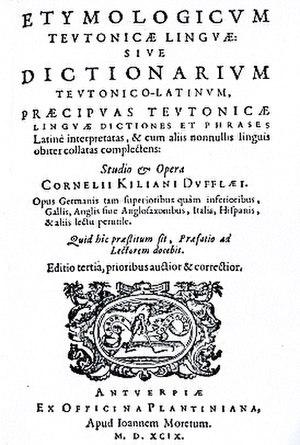
Cornelius Kiliaan ou Kilianus, né à Duffel vers 1529 et mort à Anvers le 15 avril 1607, est un lexicographe, linguiste, traducteur et poète des Pays-Bas méridionaux. Collaborateur de Christophe Plantin, il est l'auteur de l'Etymologicum Teutonicae Linguae, premier dictionnaire explicatif néerlandais. L'ouvrage, réédité plusieurs fois, est demeuré le dictionnaire de référence pour le vocabulaire néerlandais jusqu'à la fin du XVIIIᵉ siècle.